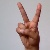
The image shows a hand gesture representing the letter 'V' in Indian Sign Language.